Kahukuranui

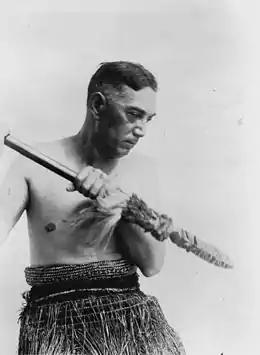
Portrait of Te Rangi Hīroa (Peter Henry Buck) dressed in Maori costume and holding a taiaha 1930s.

Kahukuranui heard that Tūpouriao of Ōtātara (near Taradale) had been killed in battle with Te Pōrangahau and resolved to marry Tūpouriao's beautiful widow Tū-teihonga. He arrived at Ōtātara at night and Tū-teihonga would not see him, so he stood outside where she was sleeping and said ("penis touches it") and she said ("Who's that there saying 'touches it'?"). Kahukuranui announced himself and his wish to marry her, but she said that she would not remarry until Tūpouriao had been avenged.